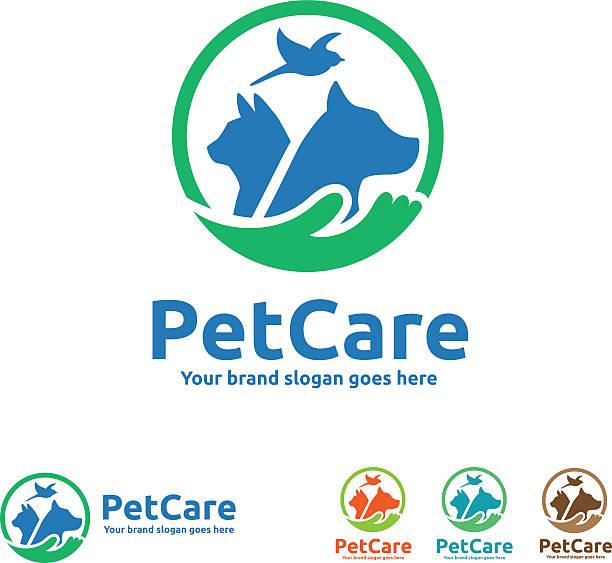
Nembo ambayo imechorwa yenye muundo wa duara, ikitumia rangi tofautitofauti katikati kukiwa na vichwa vya: mbwa, paka, ndege, ikiwa inamaandishi yaliyoandikwa “petty care ” kwa lugha ya kiiengereza kwa kiswahili ikimaanisha wanajali wanyama.